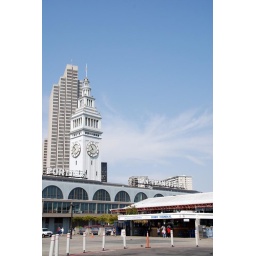
A portrait view of the clock tower above the Ferry Building on Pier 1.